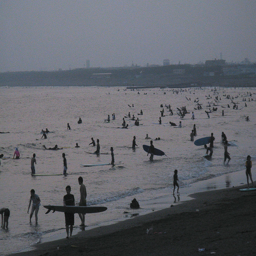
A crowded beach with swimmers, surfers, and onlookers.
a group of people standing in the ocean
a couple of surfers at the beach trying to surf
A lot of people are surfing at a beach.
a large  crowd of people standing in the water or riding surfboards